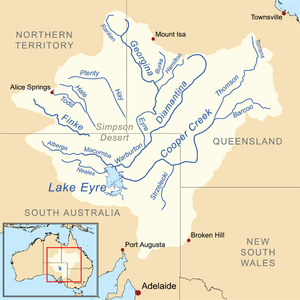
Le lac Eyre, officiellement Kati Thanda–Lake Eyre, est le plus grand lac salé d'Australie et d'Océanie avec une superficie de 9 300 km². Il est également le point le plus bas de l'Australie à approximativement 13 mètres en dessous du niveau de la mer et représente le point central du vaste bassin du lac Eyre. Le lac est situé dans les déserts du centre de l'Australie, au nord de Port Augusta dans la partie septentrionale de l'État d'Australie-Méridionale. Il est souvent asséché et se remplit une fois tous les quinze à vingt ans environ lors de pluies diluviennes.
La Barcoo est une rivière endoréique de l'ouest du Queensland en Australie.
La Warburton est une rivière endoréique située à l'Est du lac Eyre et du désert de Simpson dans l'Australie-Méridionale en Australie.